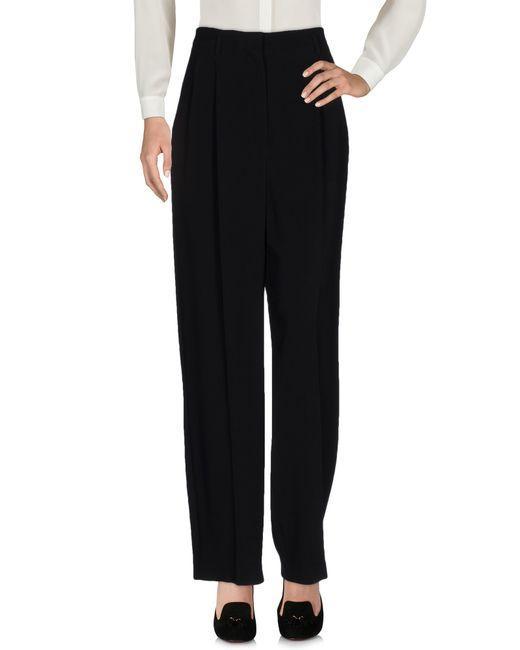
Weißes Langarm-Bürohemd mit schwarzer Damenhose und schwarzem flachen Schuh